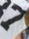
Number: 7